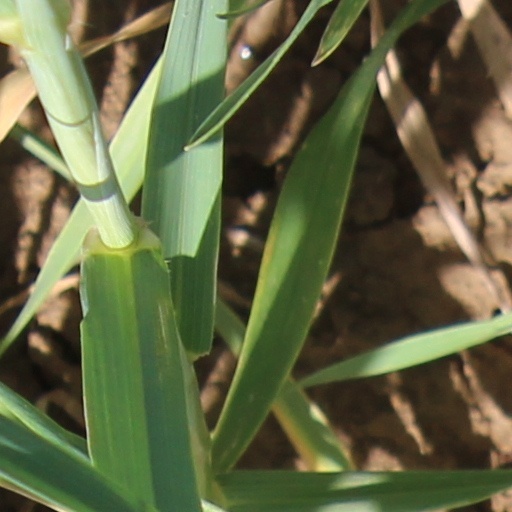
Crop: wheat